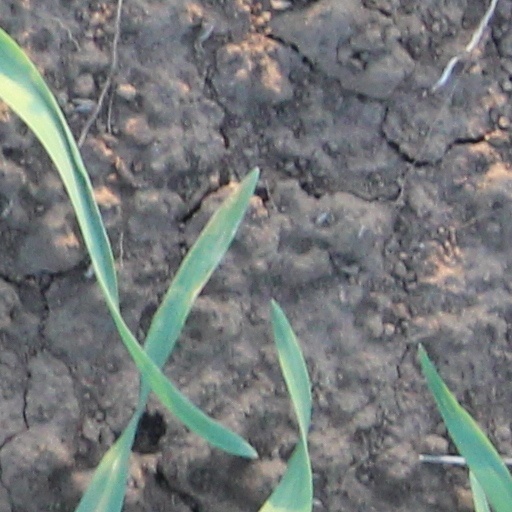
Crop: wheat